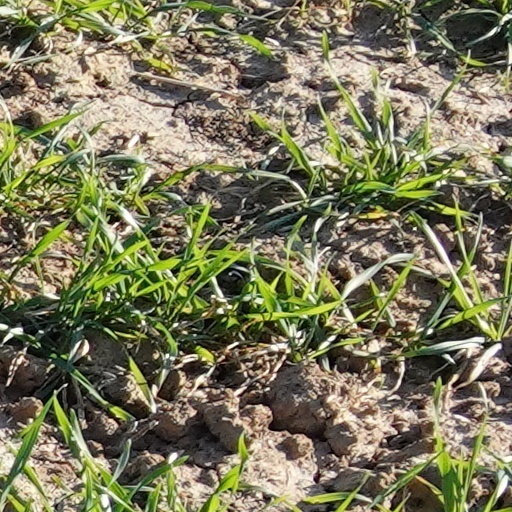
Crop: wheat